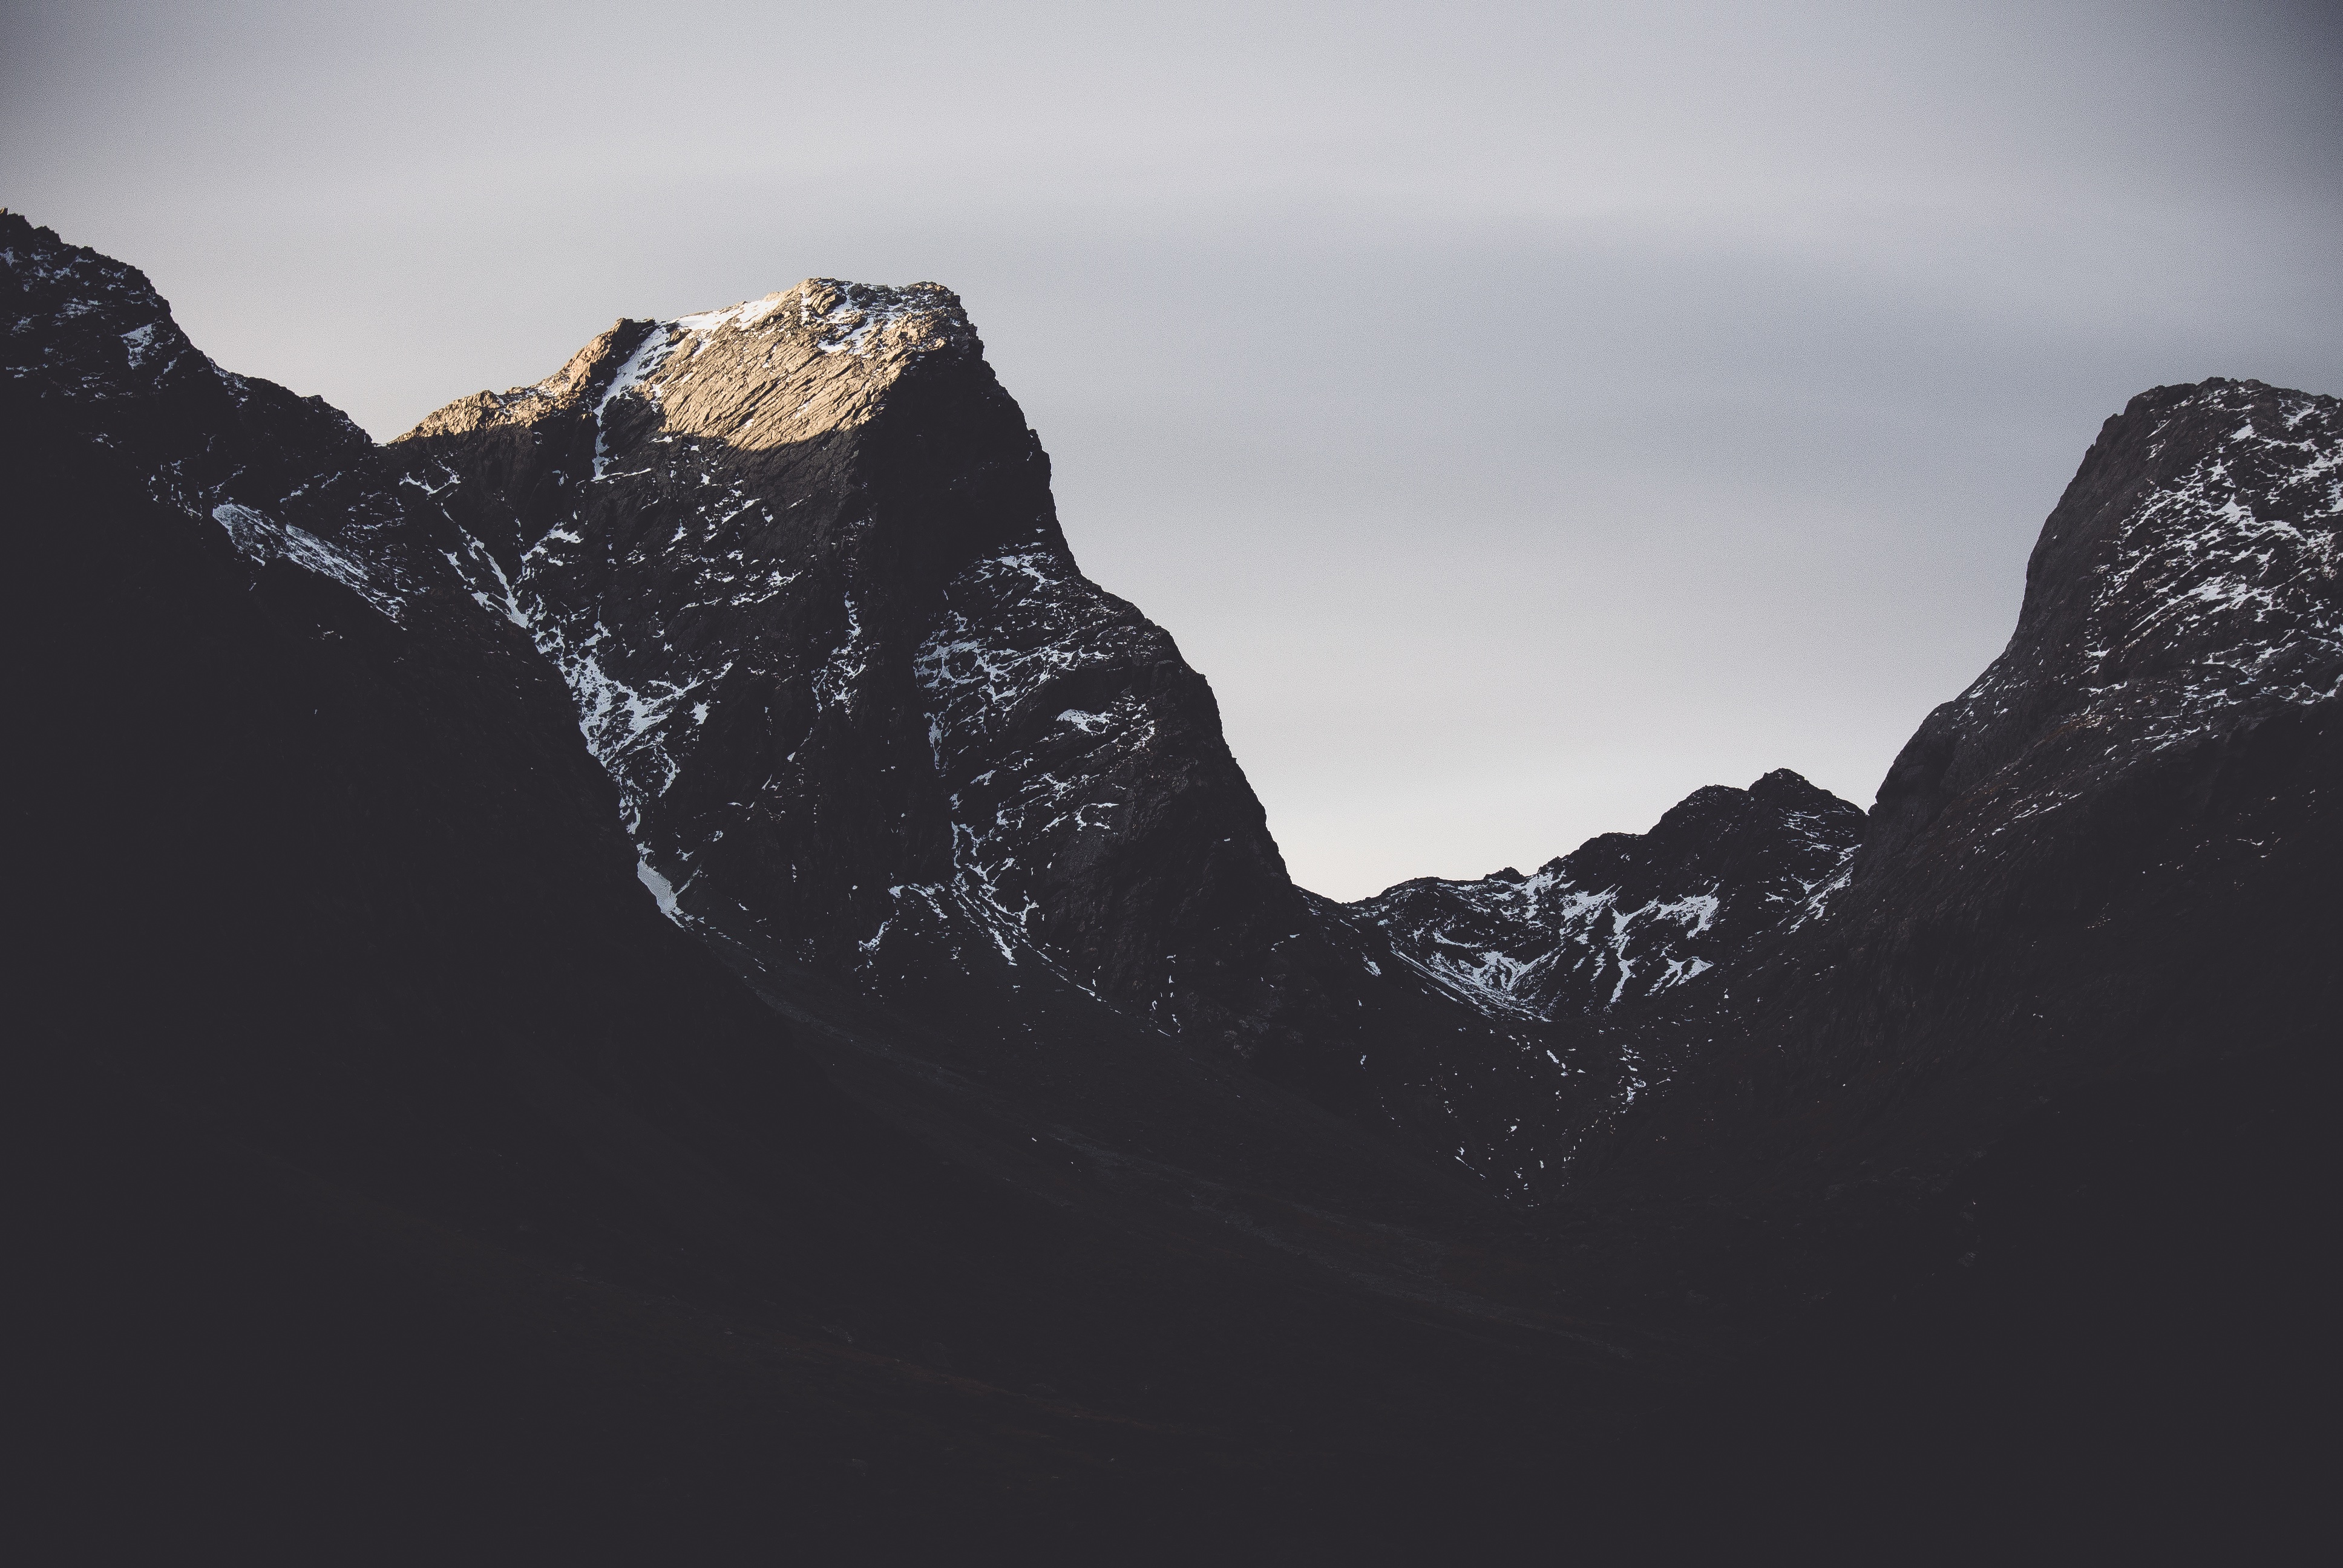
nature, rock, mountain, snow, cloud, black and white, mountain range, reflection, darkness, monochrome, terrain, ridge, summit, mountaineering, alps, landform, monochrome photography, geographical feature, atmospheric phenomenon, mountainous landforms